Answer in natural language. Considering the relative positions, is Doorway above or below dark cave wall decor photo? Choose between the following options: below or above
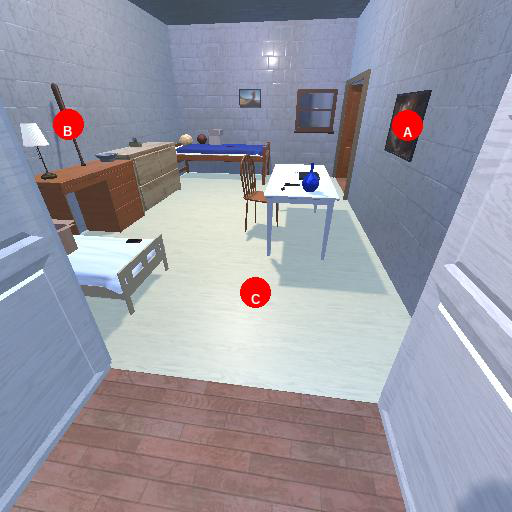
<answer>below</answer>